The Expendables 2

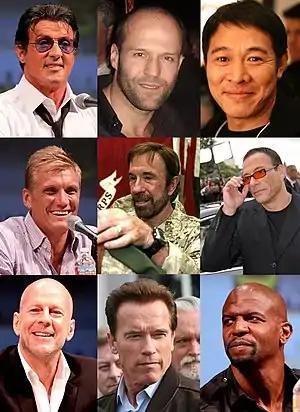
Photomontage of the film's stars

The cast is rounded out by Charisma Carpenter (reprising her role as Christmas's girlfriend, Lacy), Swedish actress Amanda Ooms as Pilar, opposition leader in the enslaved village, and Nikolette Noel as Billy's wife. Bulgarian mixed martial artist Lyubomir Simeonov has a cameo as one of the Sangs. Tennis pro Novak Djokovic filmed a cameo as himself (after being invited to participate by producer Avi Lerner), but his scenes were cut from the film.